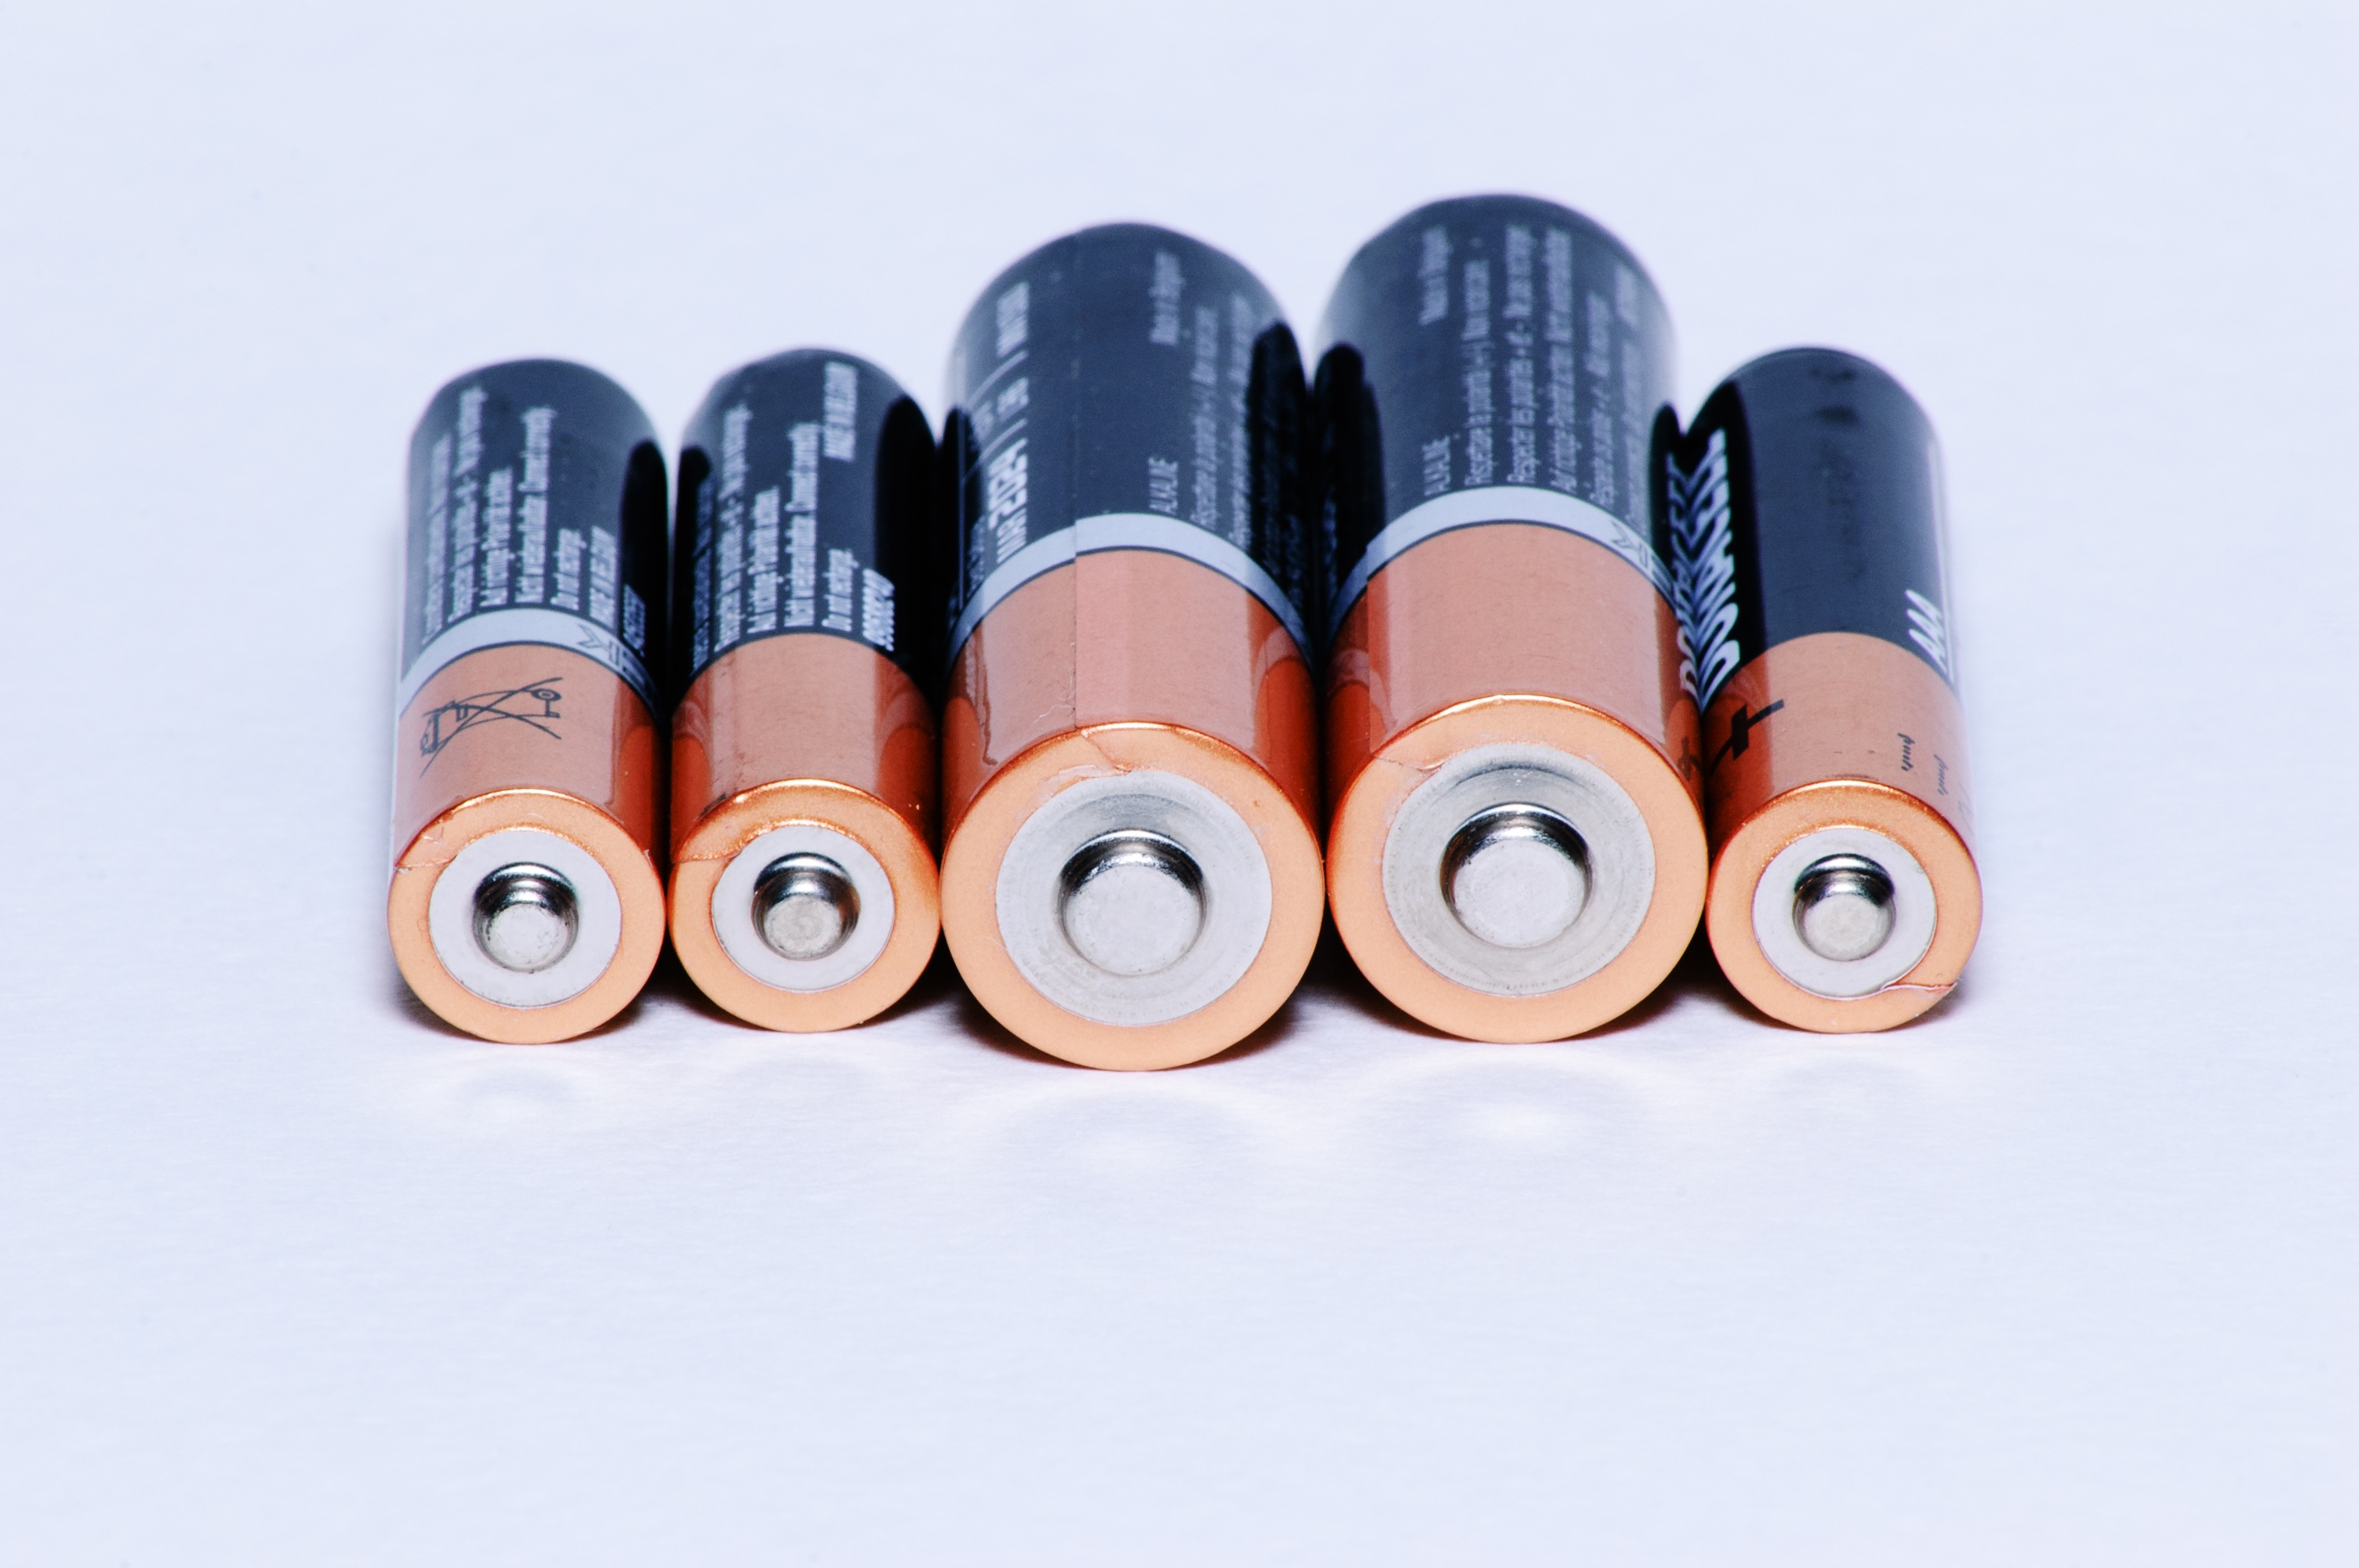
energy, product, source, battery, charging, gun accessory, supply means